Józef Chaciński

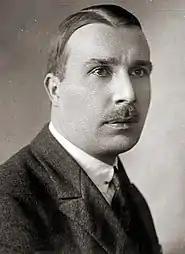
Józef Chaciński

Chaciński was member of the Sejm from 1922 until 1930. During the Second World War, he was imprisoned in the German concentration camp Auschwitz from 1940 until 1942. In 1945 he was arrested by the NKVD.